Chinese women in space

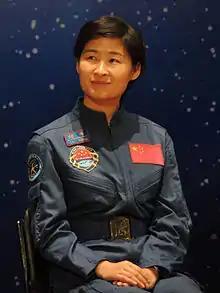
Liu Yang, the first Chinese woman in space

Liu Yang became the first female Chinese taikonaut in 2012. Throughout her astronautical career, Liu has been awarded the title of “Heroic Astronaut” and received the Third-class Space Service Medal for her work aboard the Shenzhou-9 and Shenzhou-14 missions, respectively.